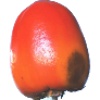
Label: kaki